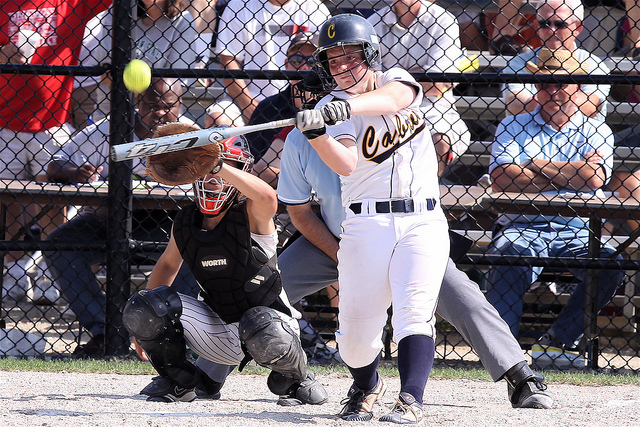
cầu thủ đánh bóng đang vung gậy để đánh bóng